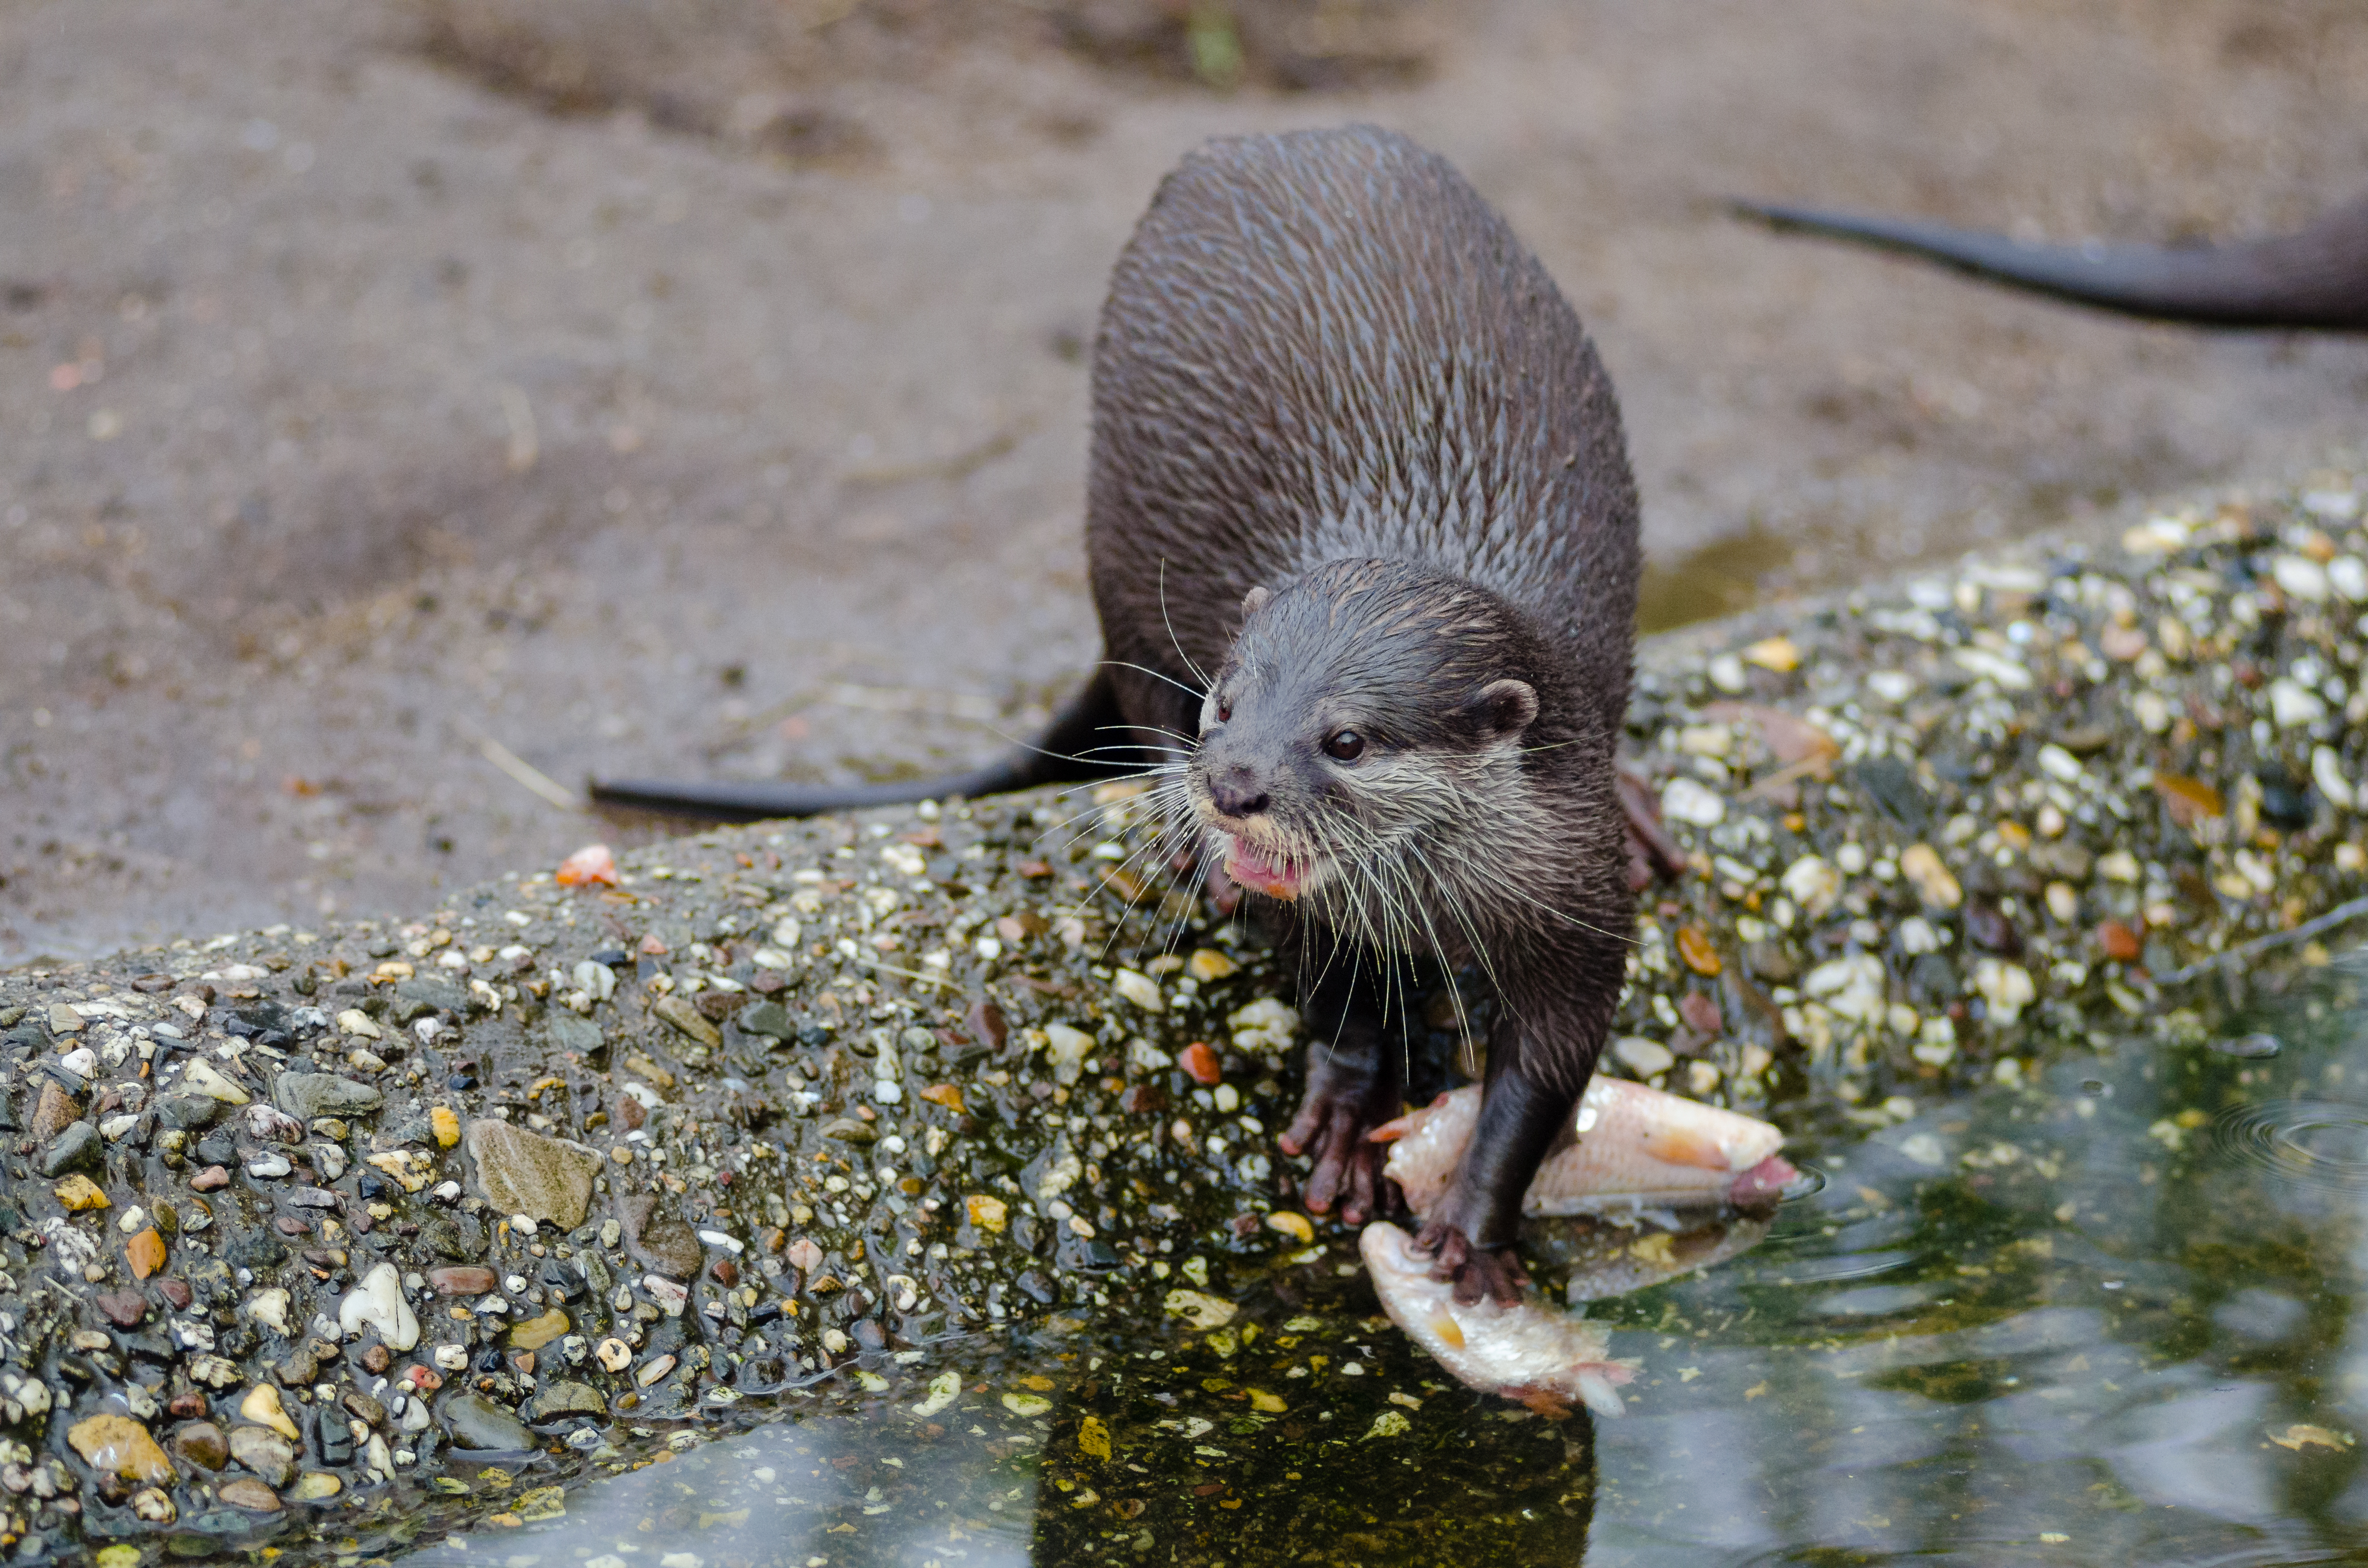
water, play, animal, cute, stone, wildlife, zoo, mammal, nikon, playing, fauna, animals, vertebrate, wasser, tier, tiere, spielen, adorable, lying, d7000, niedlich, tierpark, cinerea, liegen, asien, otter, oriental, stein, zootier, zwergotter, smallclawed, asiatisch, amblonyx, mink, s s, mustelidae